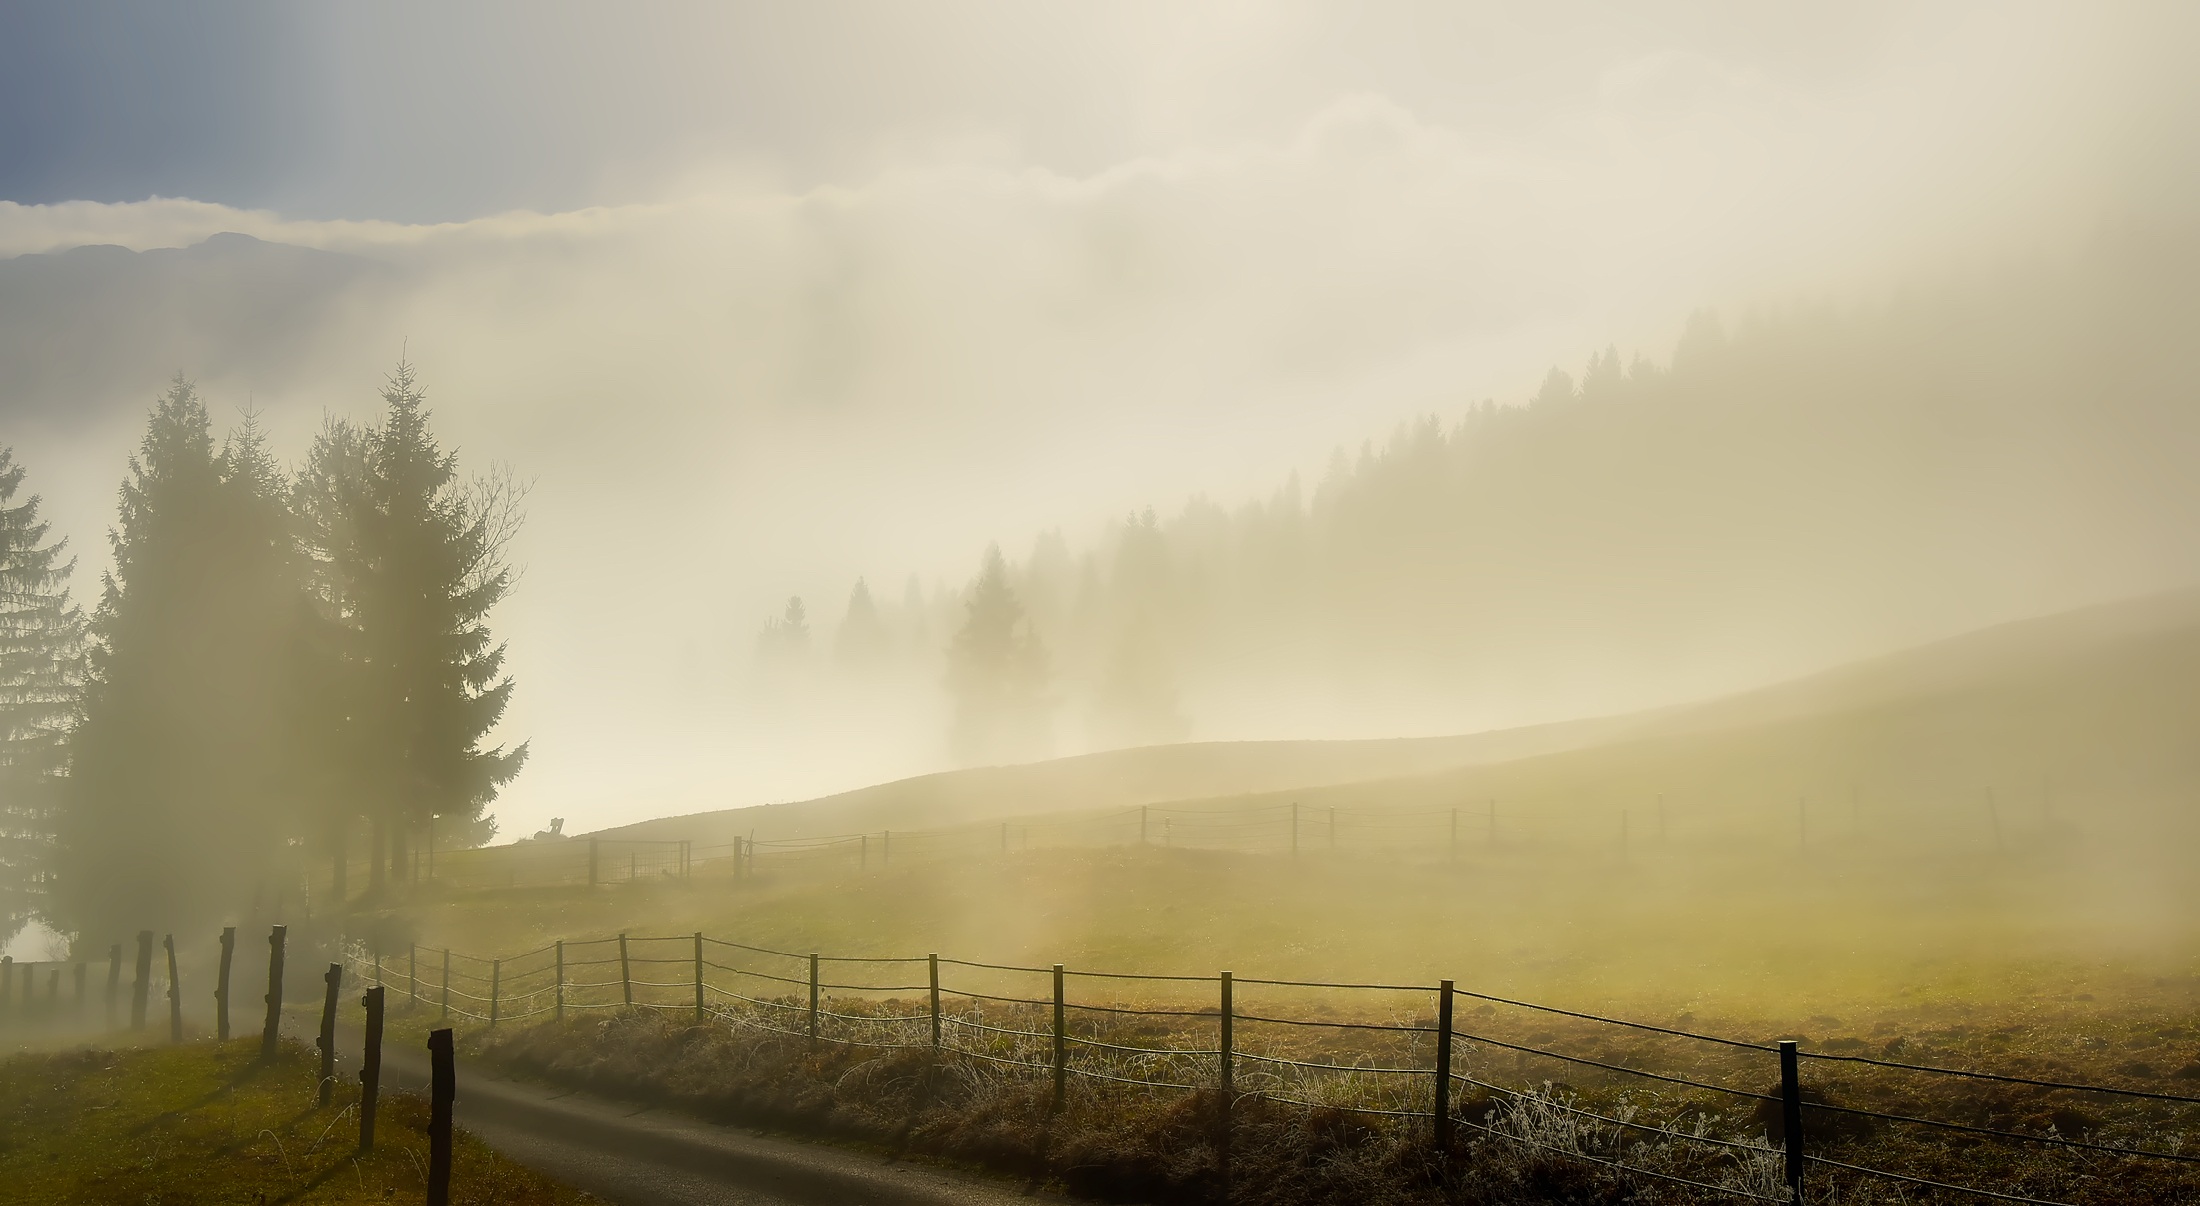
landscape, tree, nature, forest, horizon, cloud, sky, fog, sunrise, mist, sunlight, morning, hill, dawn, atmosphere, valley, country, panorama, evening, rural, reflection, scenic, weather, haze, trees, outdoors, woods, hills, hdr, mountains, silhouettes, slovenia, rural area, atmospheric phenomenon, atmosphere of earth